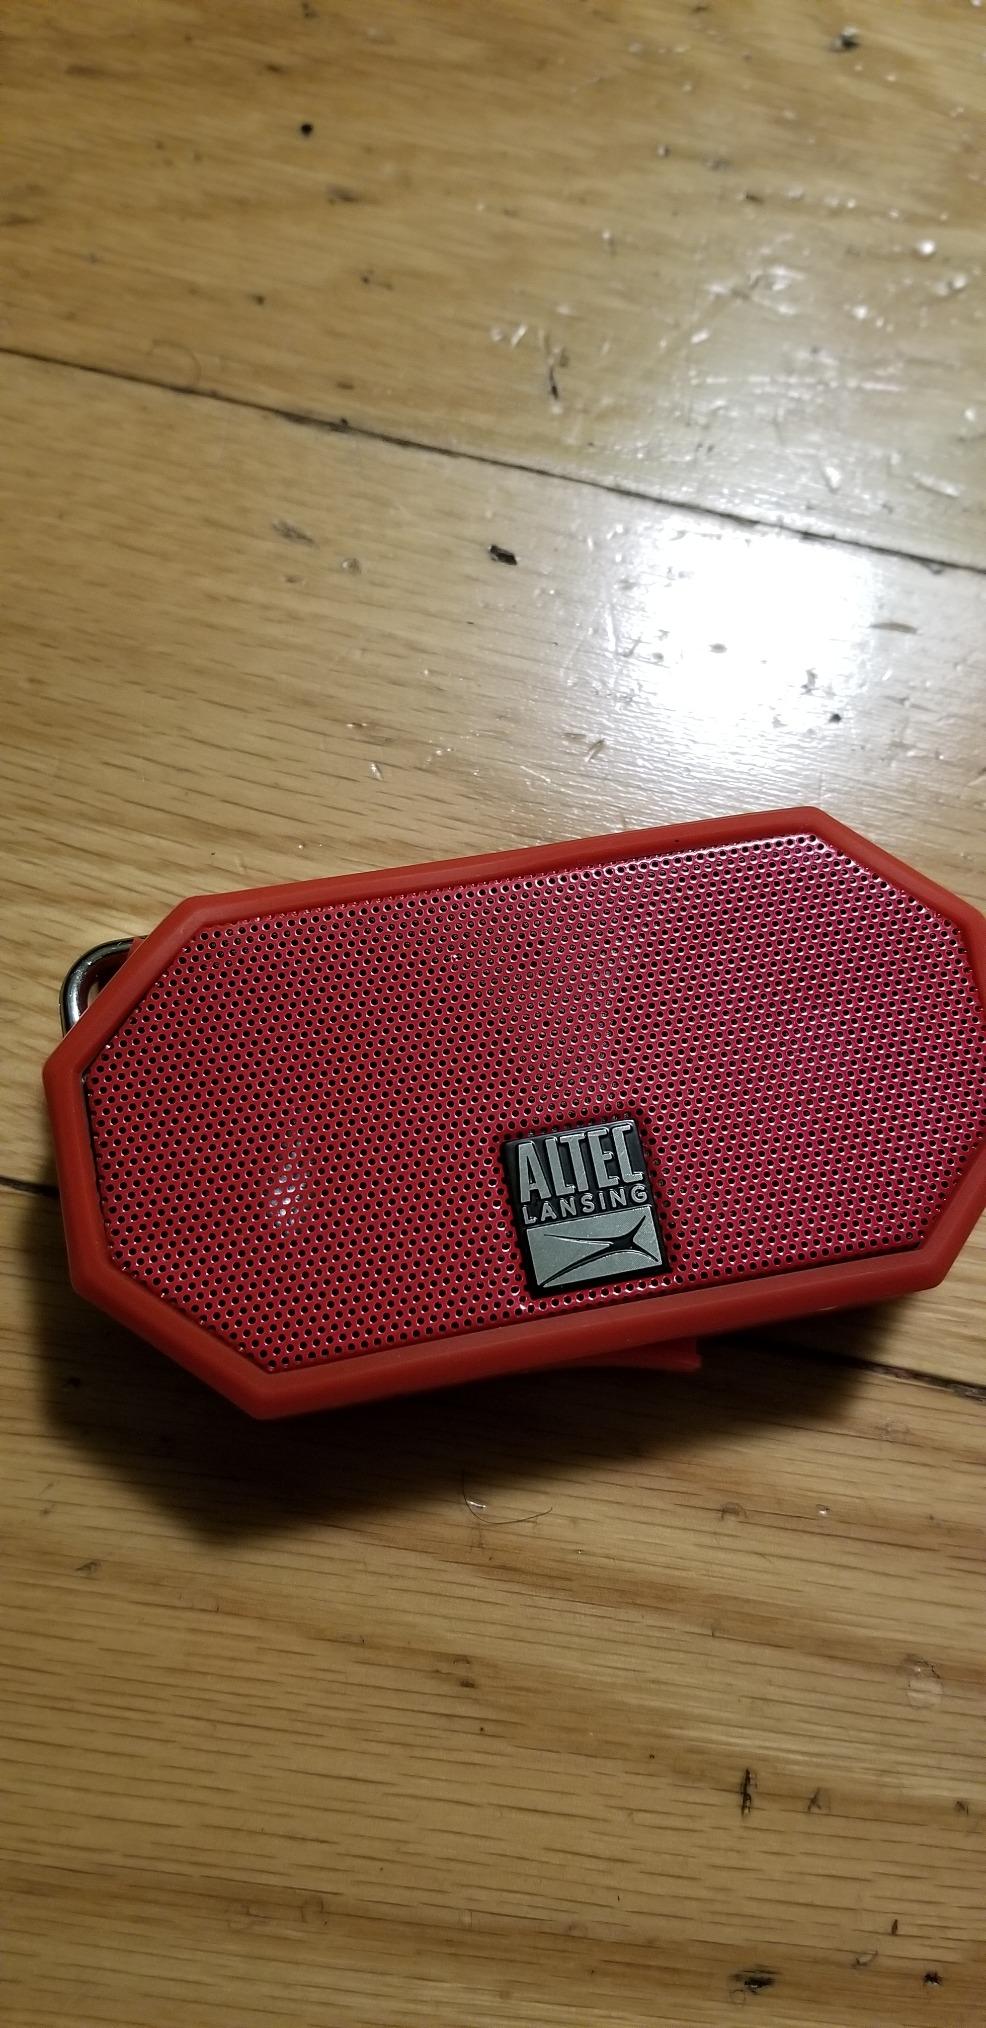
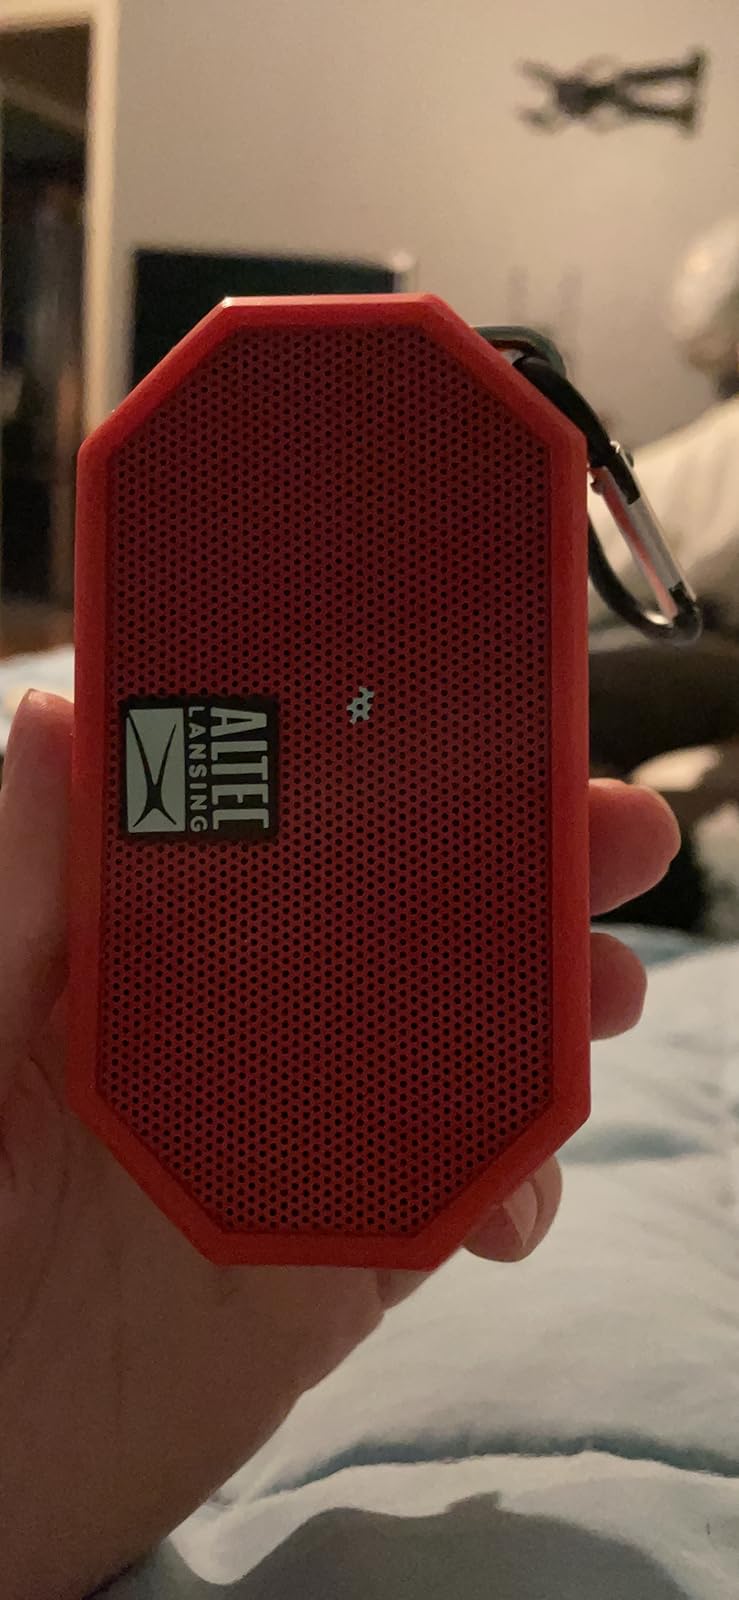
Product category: speaker
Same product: yes